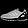
Label: Sneaker